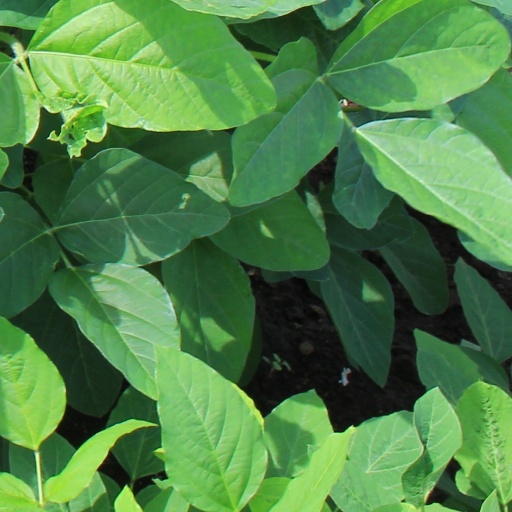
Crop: soybean